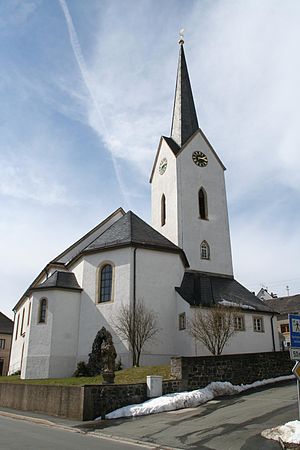
Nordhalben / Geografi / Inddeling
Den katolske St. Bartolomäuskirke
Nordhalben er en købstad i Landkreis Kronach i Regierungsbezirk Oberfranken i den tyske delstat Bayern.